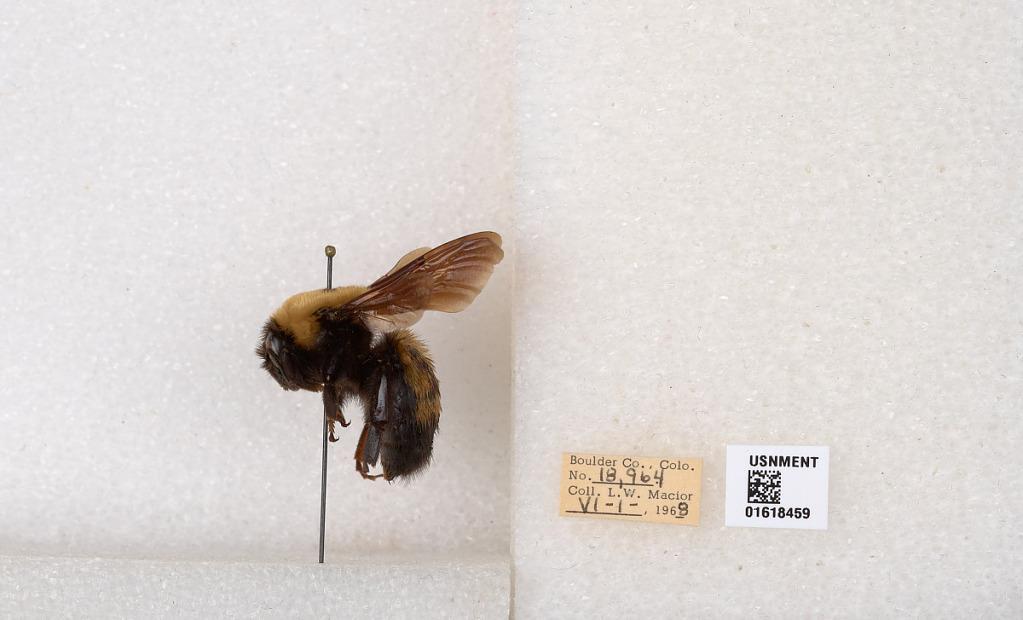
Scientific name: Bombus (Bombus) nevadensis Cresson
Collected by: L. Macior
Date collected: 1968-6-1
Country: United States
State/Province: Colorado
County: Boulder
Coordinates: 40.0925, -105.358